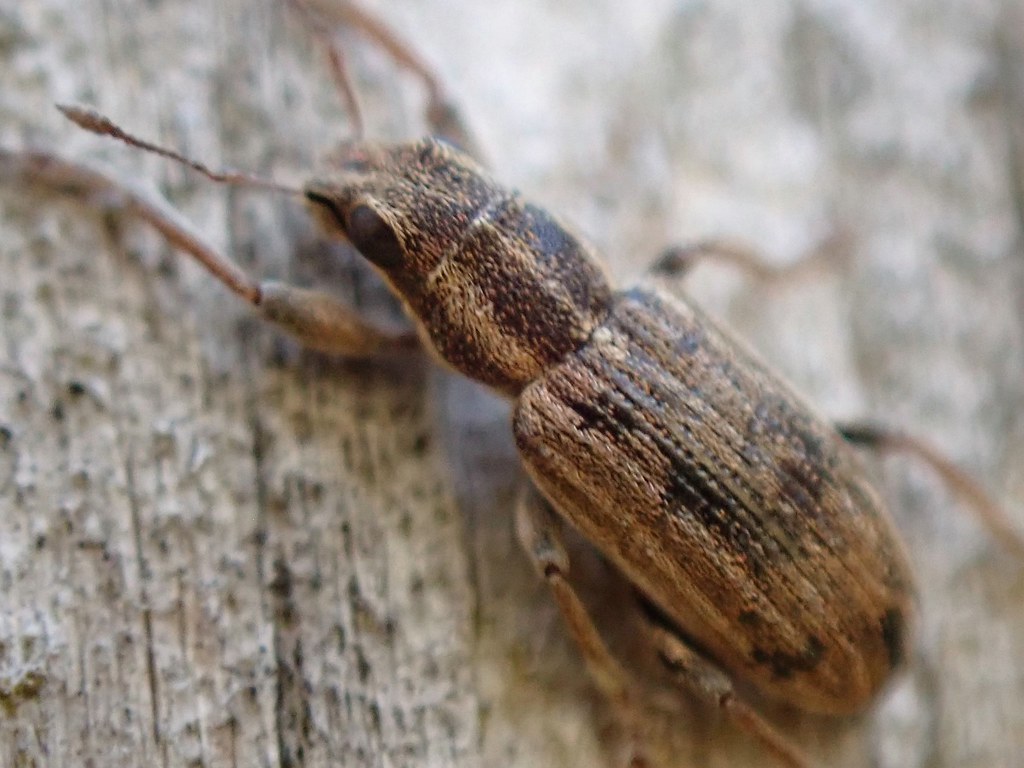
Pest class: pea_leaf_weevil